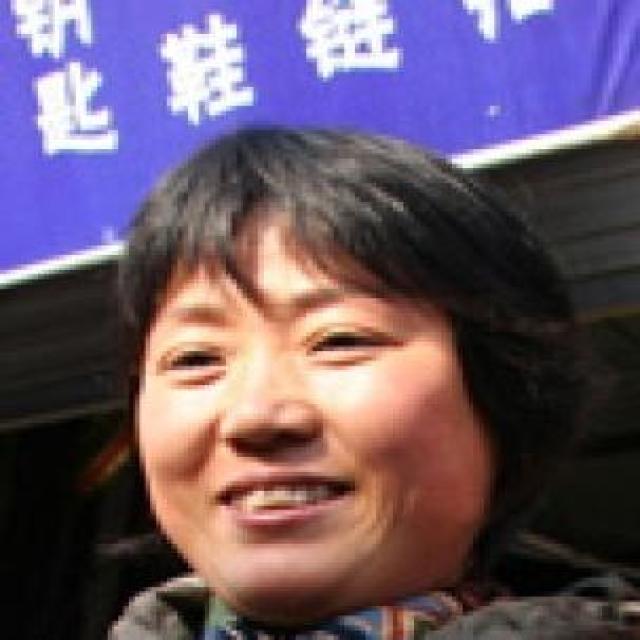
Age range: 21-44